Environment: real
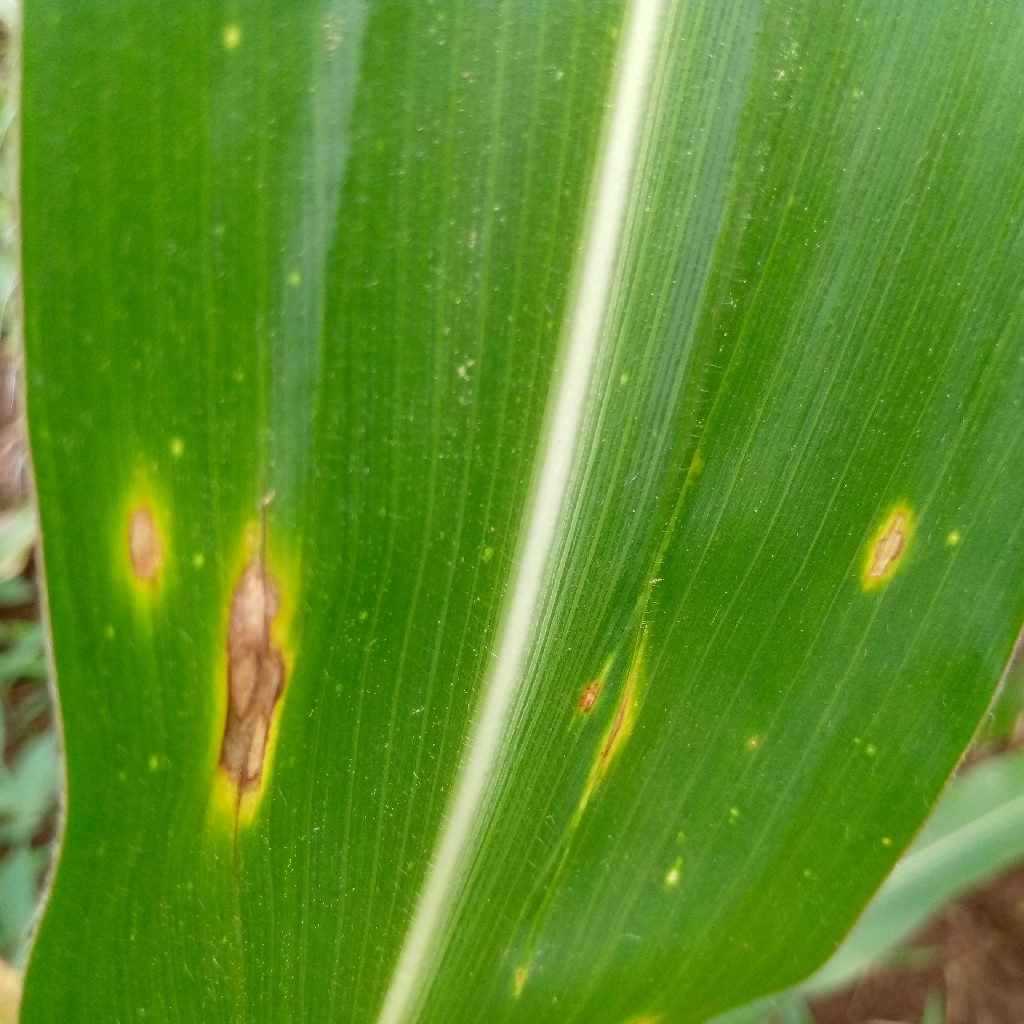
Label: northern_corn_leaf_blight